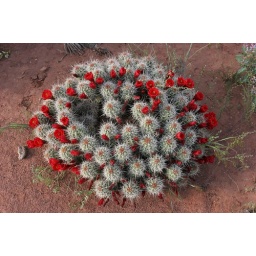
Taken after a mountain bike trip up onto the slick rock above the Colorado River.